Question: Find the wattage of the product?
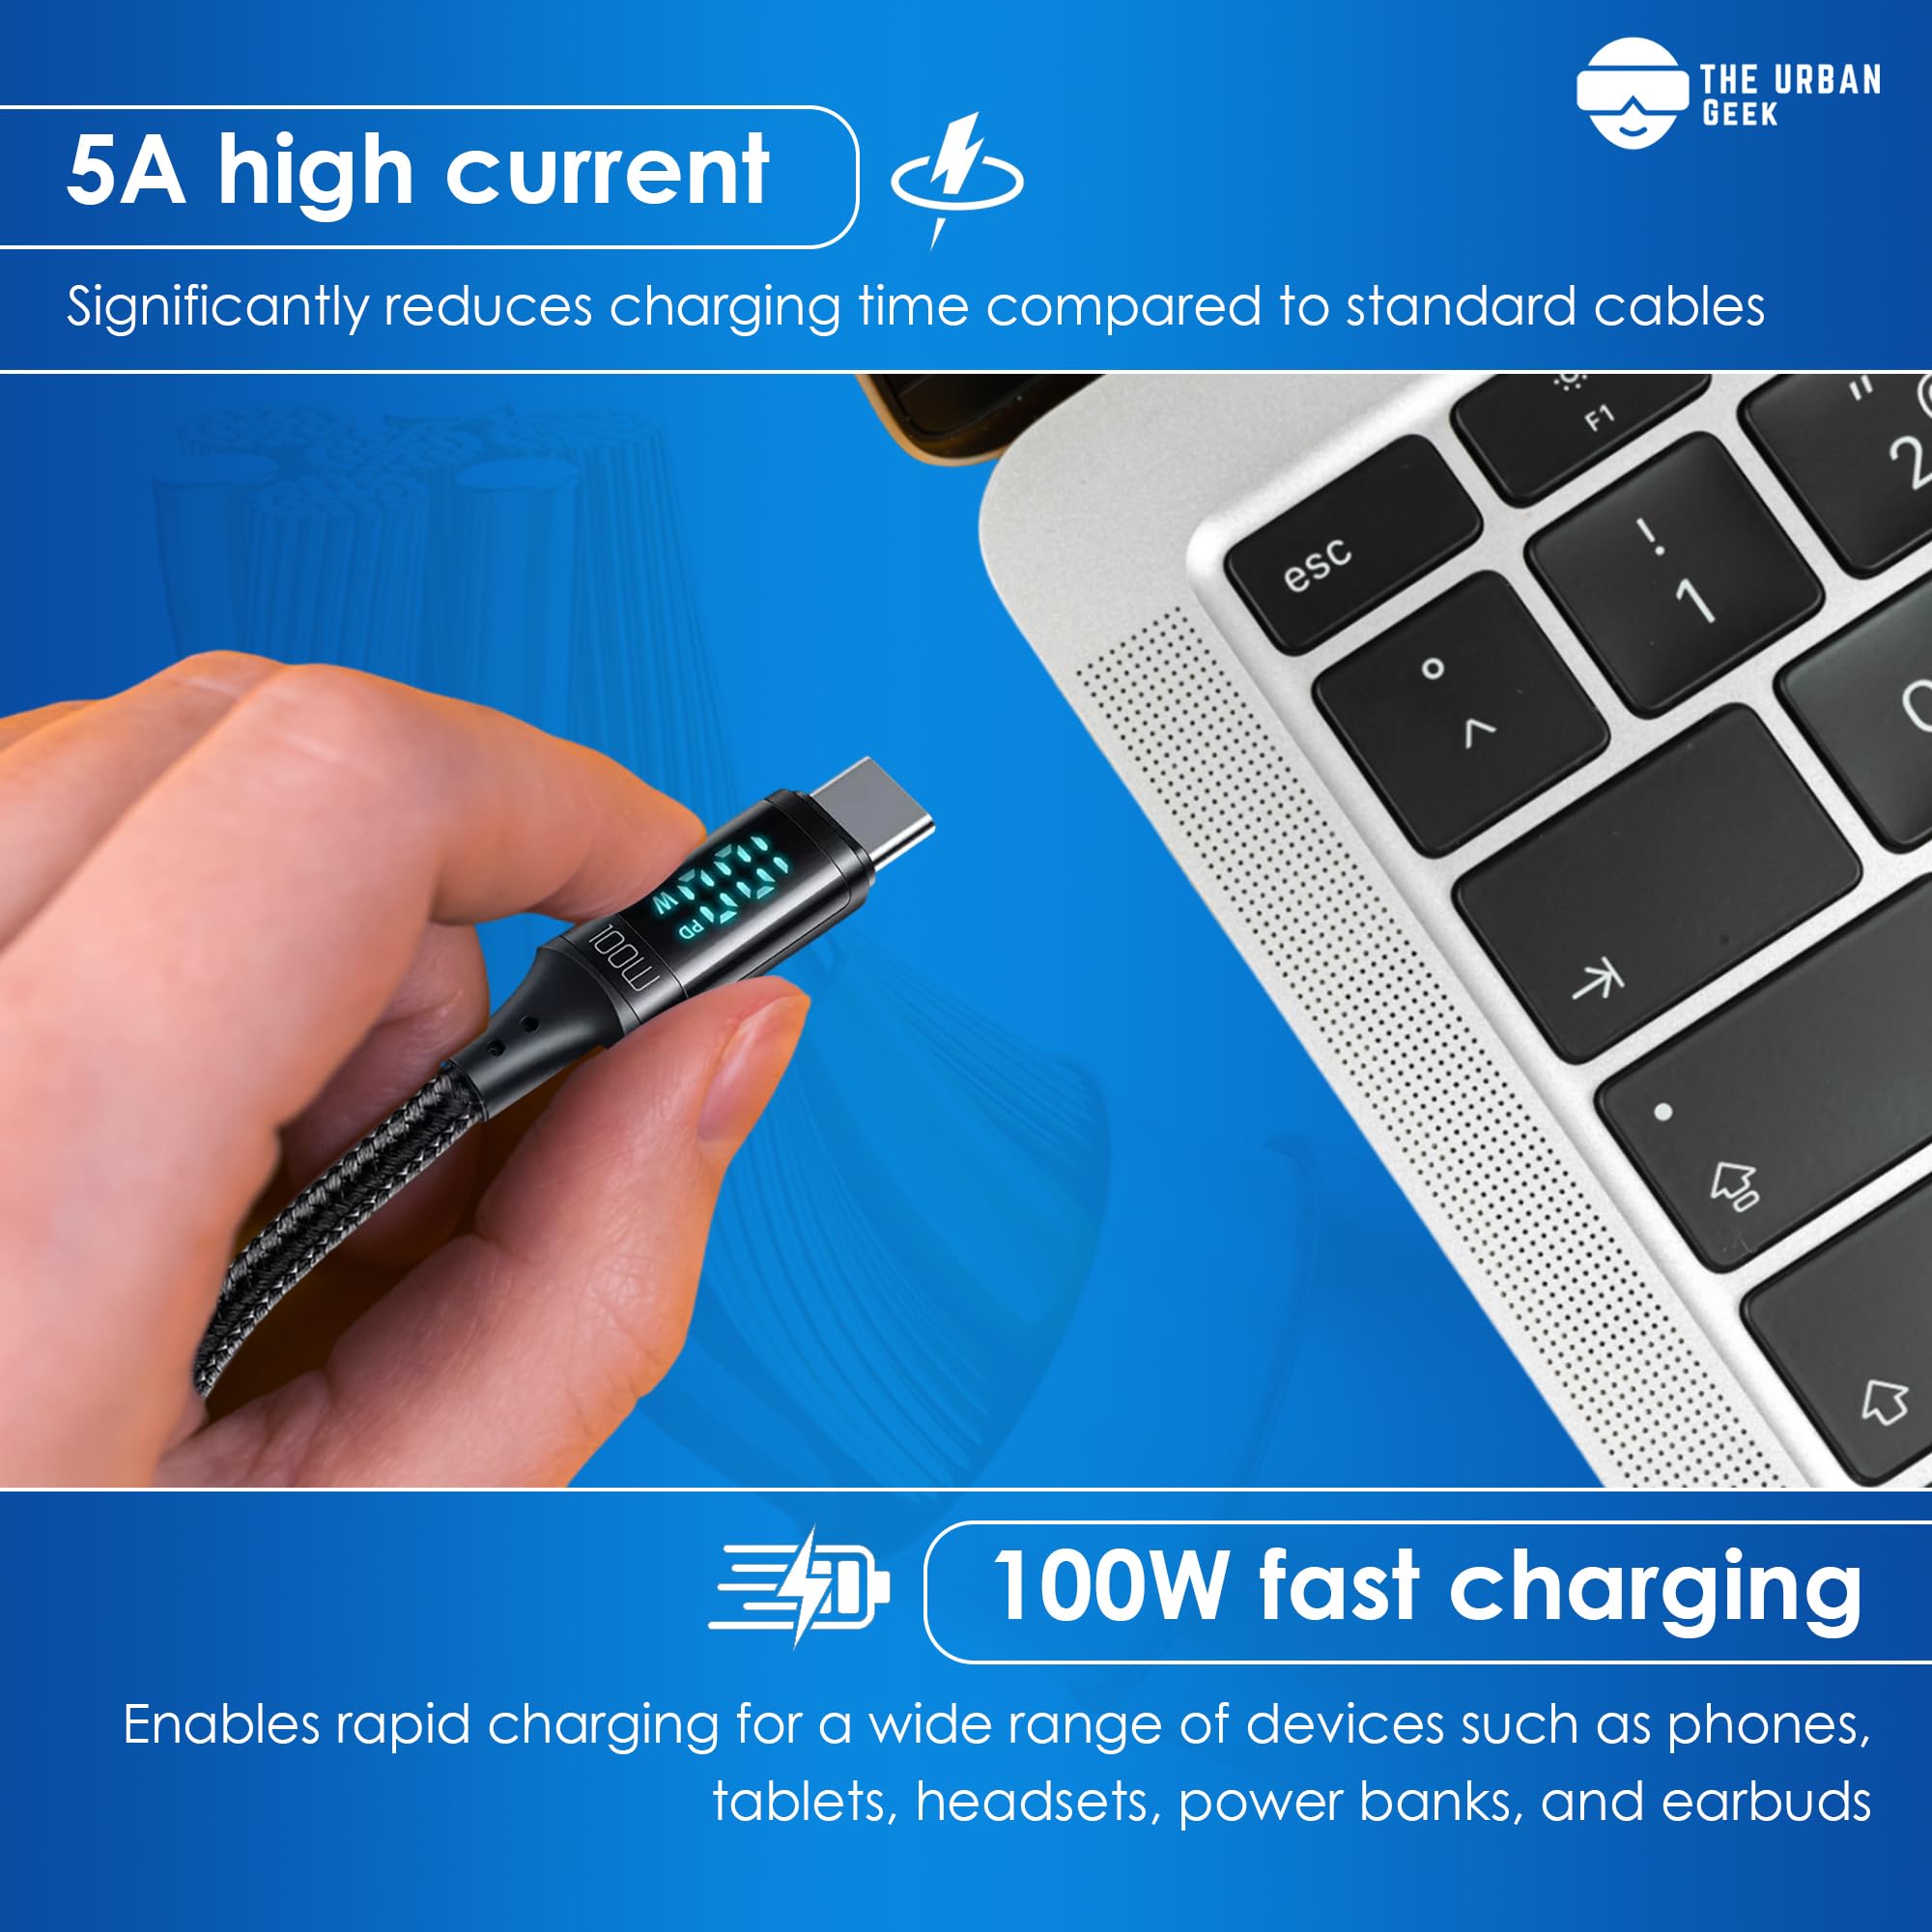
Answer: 100.0 watt